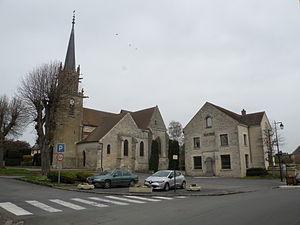
mairie Ercuis
Ercuis est une commune française située dans le département de l'Oise en région Hauts-de-France.